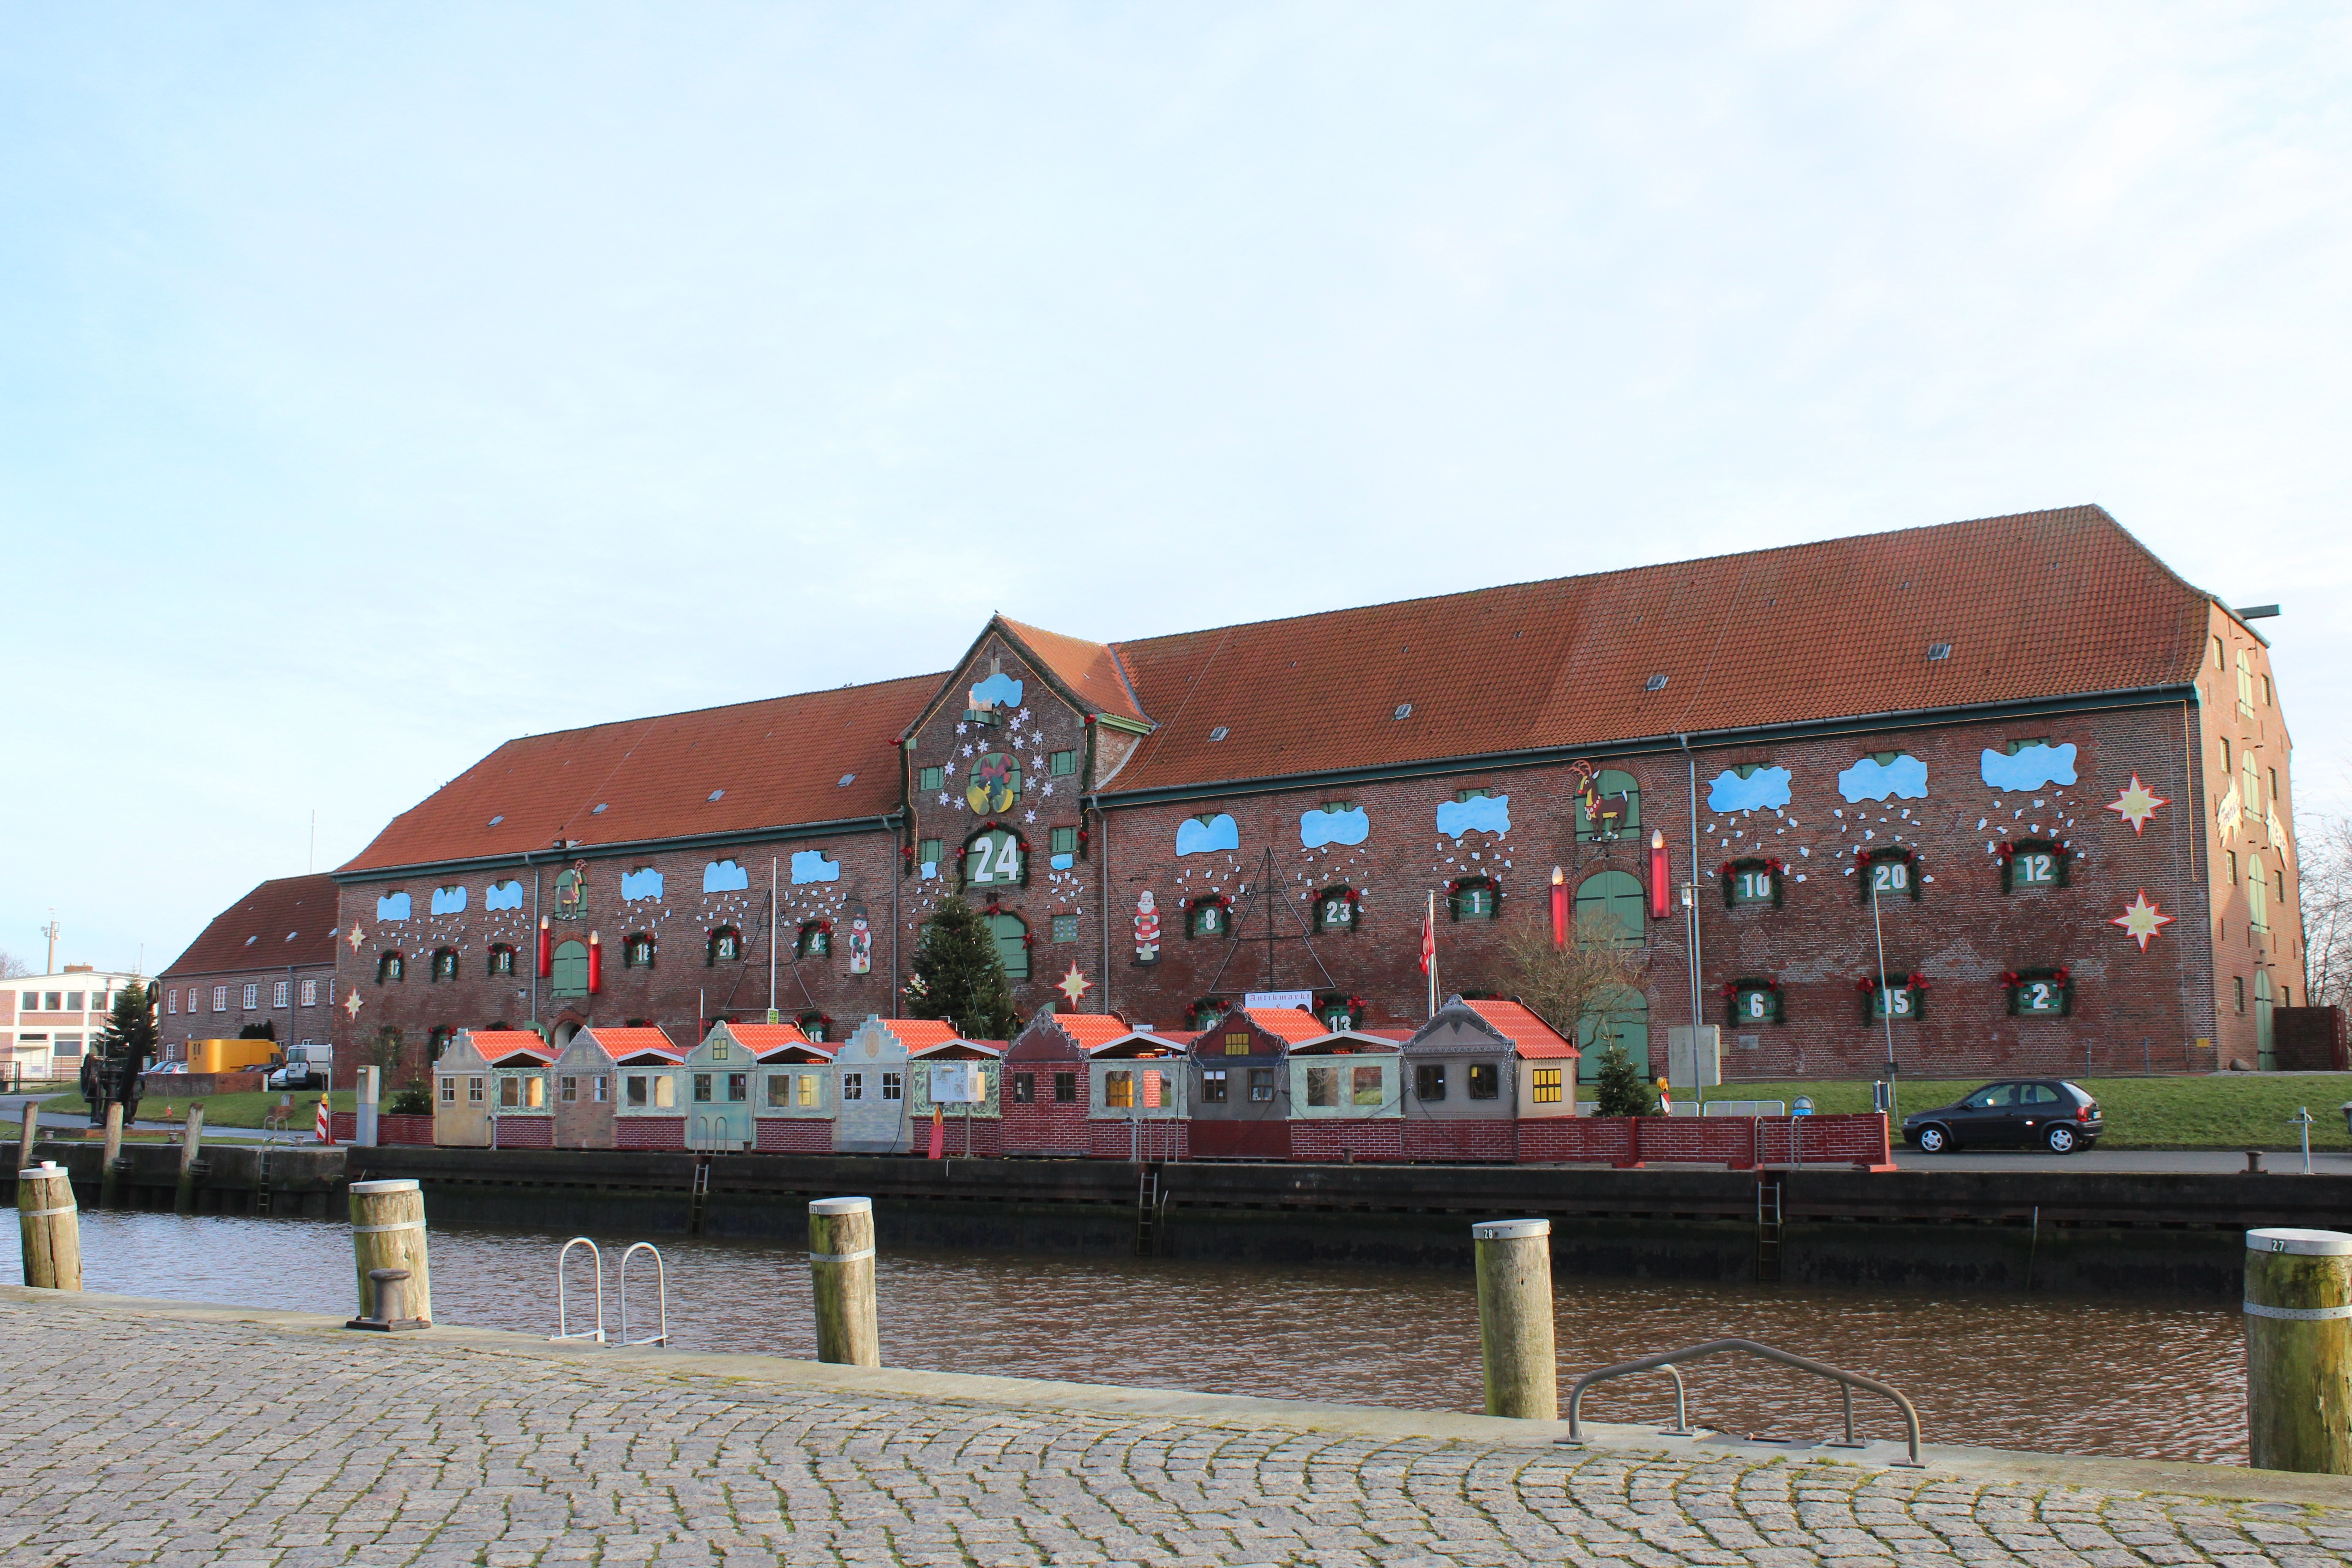
town, building, transport, memory, port, germany, northern germany, t nning